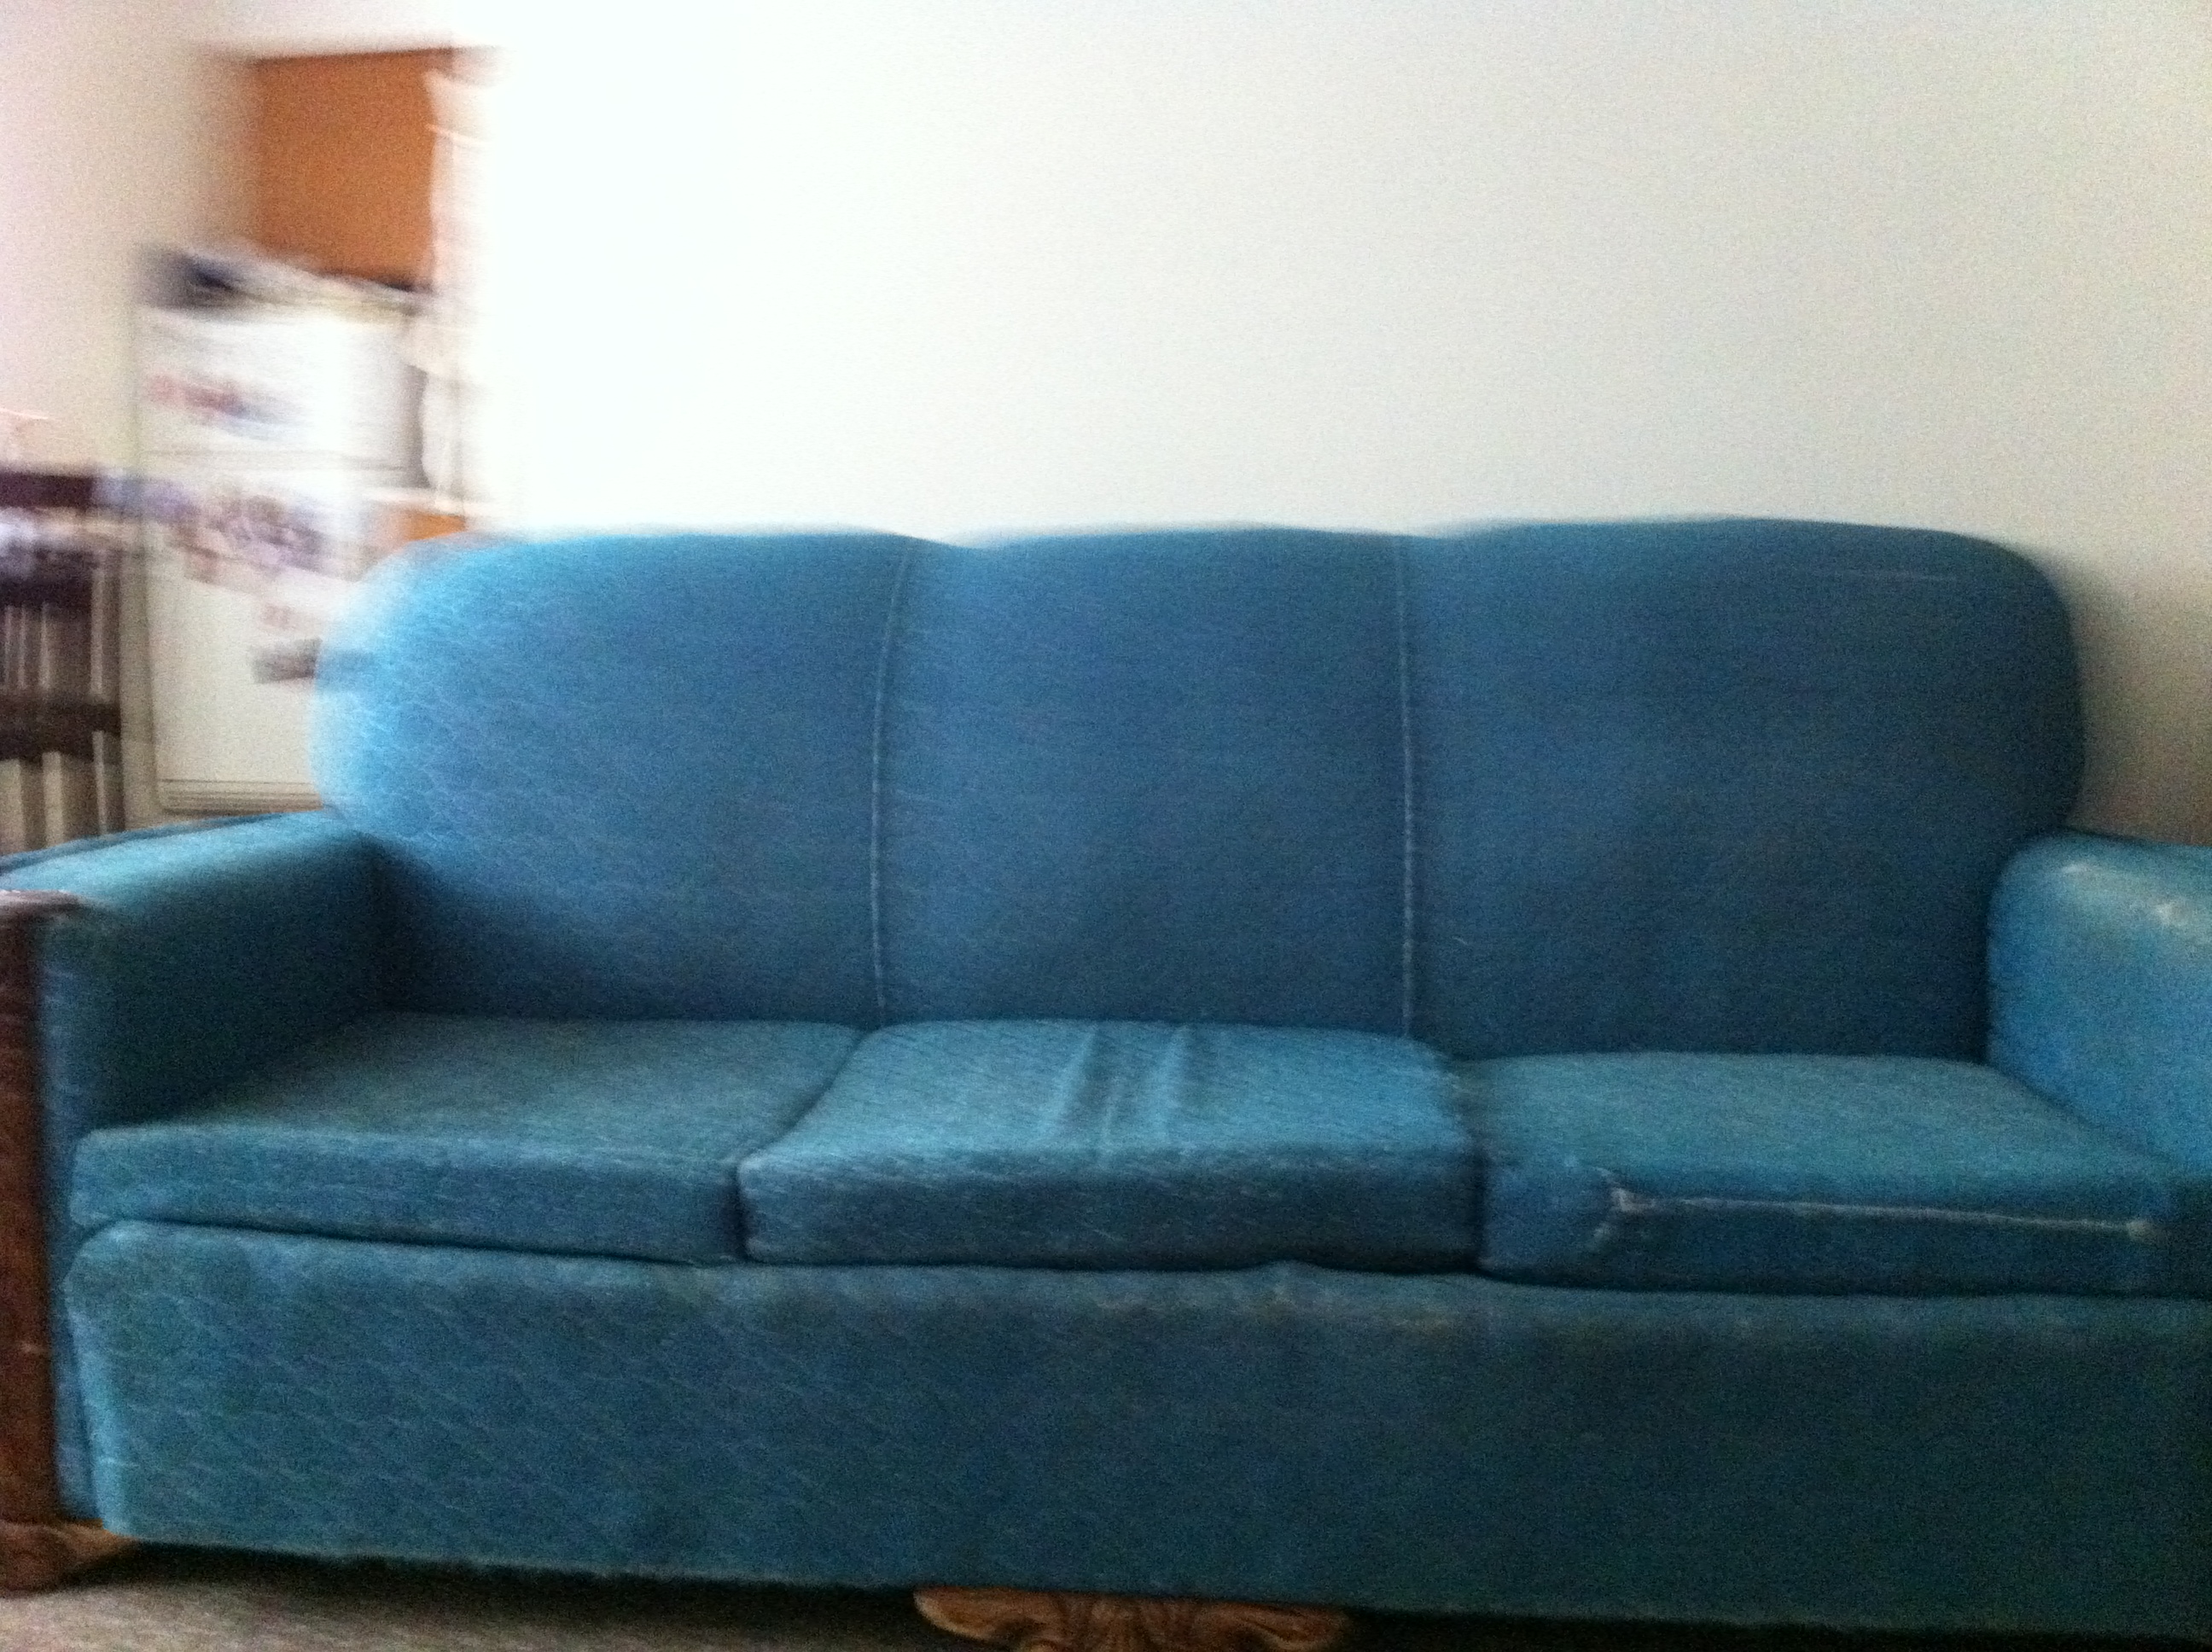Question: What color is the couch?
Answer: blue